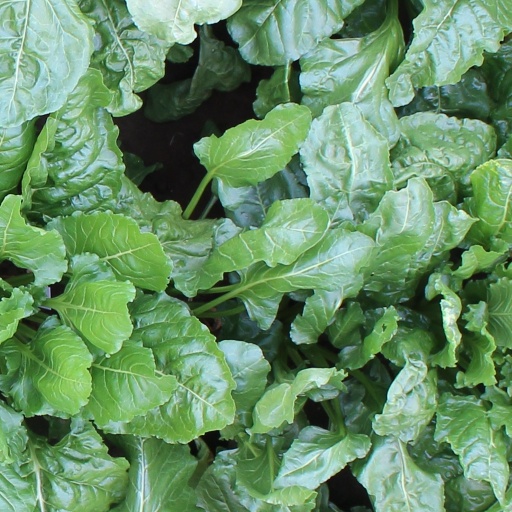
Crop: sugar beet